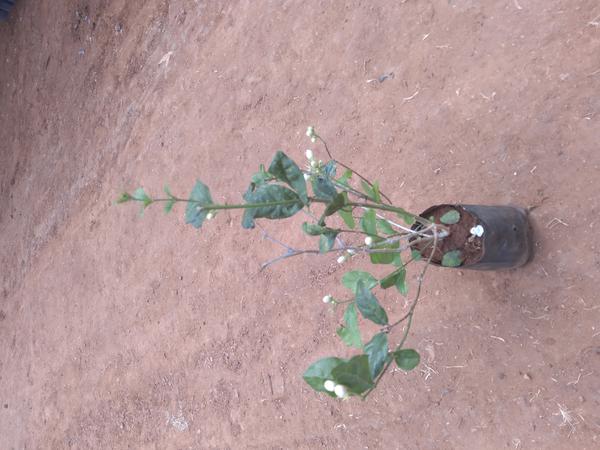
Plant: Jasmine